The Oslo Diaries

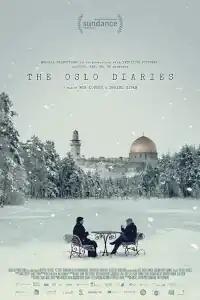

The Oslo Diaries is a 2018 Israeli-Canadian documentary directed by Mor Loushy and Daniel Sivan about Middle Eastern peace talks at the Oslo Accords in the 1990s between Israel and Palestine. The film premiered at the 2018 Sundance Film Festival, and had its broadcast debut on HBO September 13, 2018.